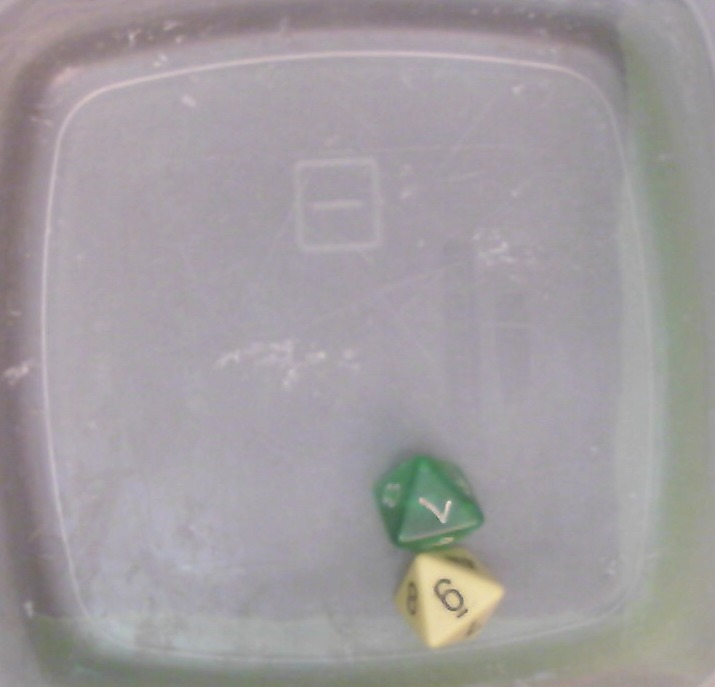
Dice in frame:
type: d8
value: 7
type: d8
value: 6
Label source: human
Face values trusted: yes